Yota Space

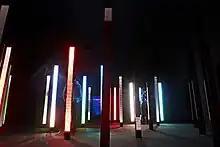
Yota Space 2010. United Visual Artists. Volume installation

In Spring 2012 St. Petersburg will host Yota Space International Digital Art again. During six weeks the public will be immersed in the interactive space, and transform themselves and their perceptions with new experiences and emotions. As for the first time, the festival will be filled with interactive installations, kinetic and media sculptures, 3D-projections, other digital art masterpieces, audio-visual performances, lectures and concerts.